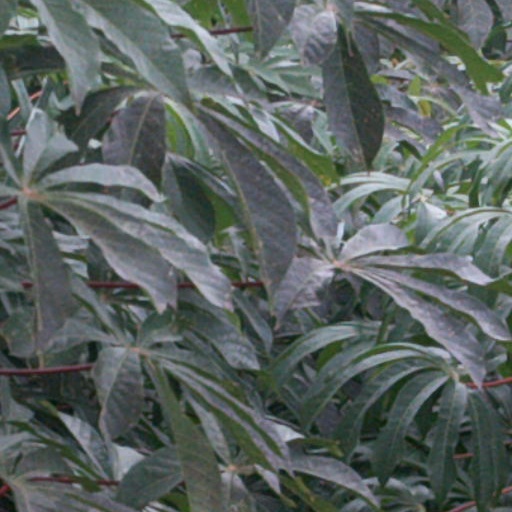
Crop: cassava